Heat pump

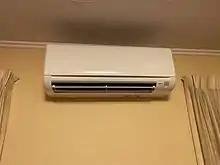
Mitsubishi Electric heat pump interior air handler wall unit

A heat pump is a device that uses electricity to transfer heat from a colder place to a warmer place. Specifically, the heat pump transfers thermal energy using a heat pump and refrigeration cycle, cooling the cool space and warming the warm space. In winter a heat pump can move heat from the cool outdoors to warm a house; the pump may also be designed to move heat from the house to the warmer outdoors in summer. As they transfer heat rather than generating heat, they are more energy-efficient than heating by gas boiler.